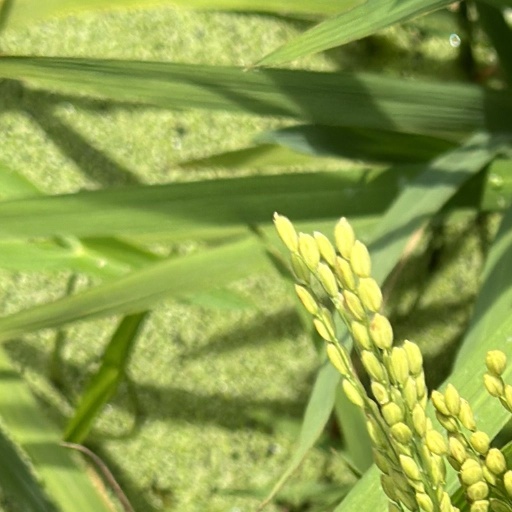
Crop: rice